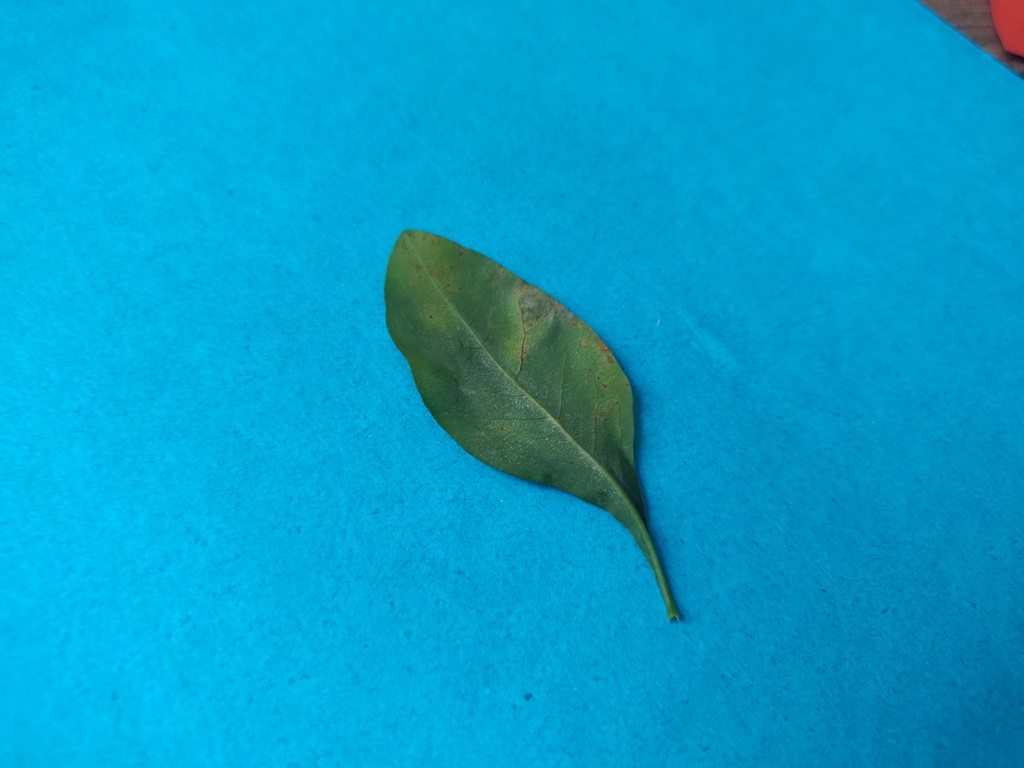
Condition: Unhealthy
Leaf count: single
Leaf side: back